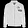
Label: Coat